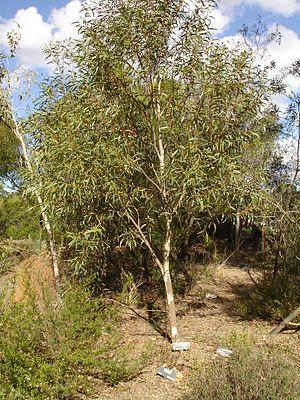
Eucalyptus gregsoniana est une espèce d'eucalyptus rencontrée dans le sud-est de l'Australie.